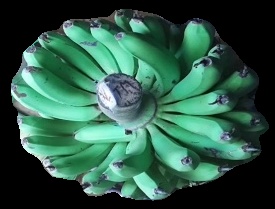
Variety: pachbale
Grade: grade1